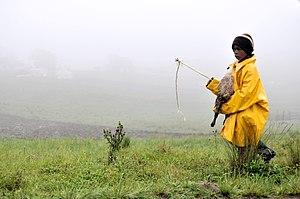
La santé animale concerne l'animal domestique et l'animal sauvage. C'est un enjeu éthique, sanitaire et économique car de nombreuses maladies sont zoonotiques.